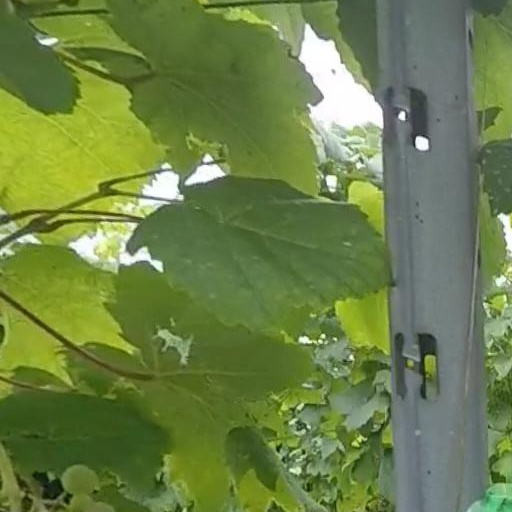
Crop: grape